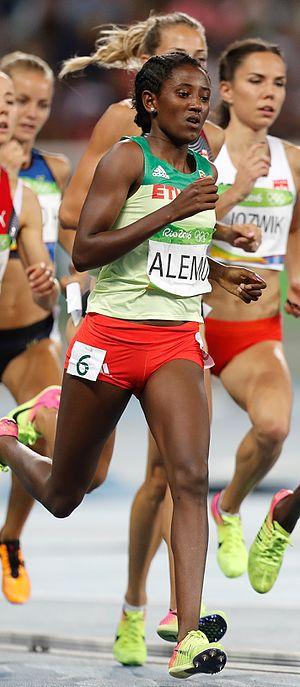
Habitam Alemu est une athlète éthiopienne, spécialiste des courses de demi-fond.